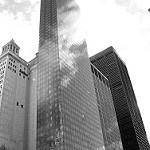
Label: B & W